White Horse Tavern (Boston, Massachusetts)

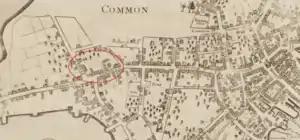
Detail of 1723 map of Boston. The White Horse Tavern stood on Newbury (later Washington Street), near Frog Lane (later Boylston Street).

The White Horse was a tavern in Boston, Massachusetts, in the 17th and 18th centuries. A well-known gathering place in colonial Boston, it "had a large square sign projecting over the footway, on which was delineated a white charger." Located near Boylston Street, the White Horse was frequently mentioned as a wayfinder to other establishments nearby.